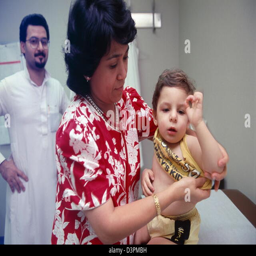
a pediatrician checks out a sick baby while the father looks on